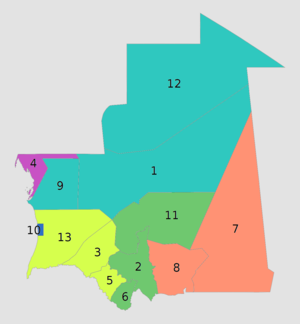
Les six régions de Mauritanie et les wilayas qui les composent
Les premières élections régionales mauritaniennes se déroulent le 1ᵉʳ septembre 2018 dans les six régions de Mauritanie suite à la récente création de ces entités décentralisées. Sont ainsi à pourvoir pour cinq ans les membres des conseils régionaux ainsi que les présidents de régions. Des élections municipales et législatives ont lieu simultanément.
La Mauritanie est divisée en six régions composées de 12 wilayas et un district fédéral. Chaque wilaya est elle-même subdivisée en départements ou moughataa, divisés en 216 communes. Les régions et les municipalités sont des entités décentralisées dotés de conseils régionaux et municipaux ainsi que de présidents de régions élus au suffrage direct.